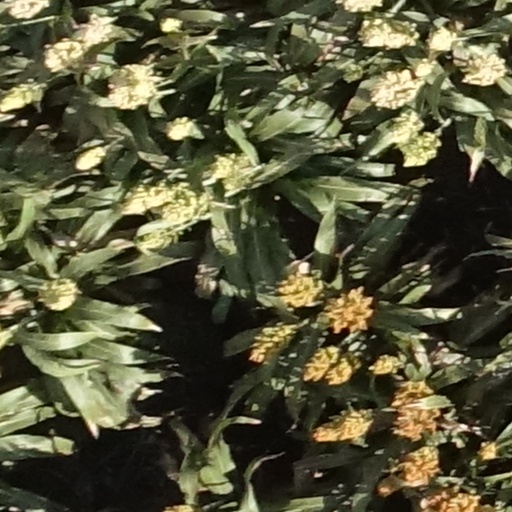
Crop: sorghum